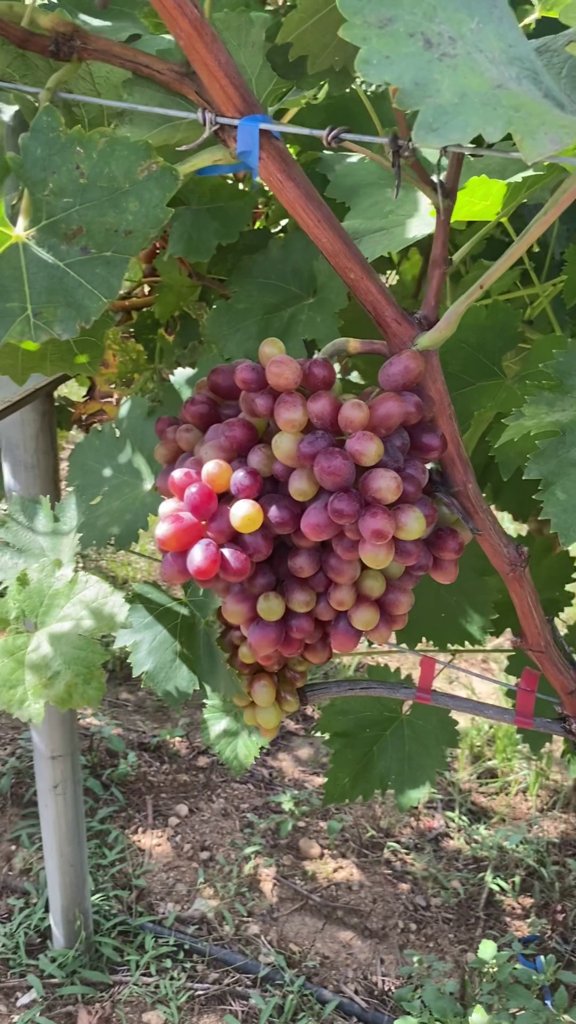
Berries visible: 97
Grape clusters: 1